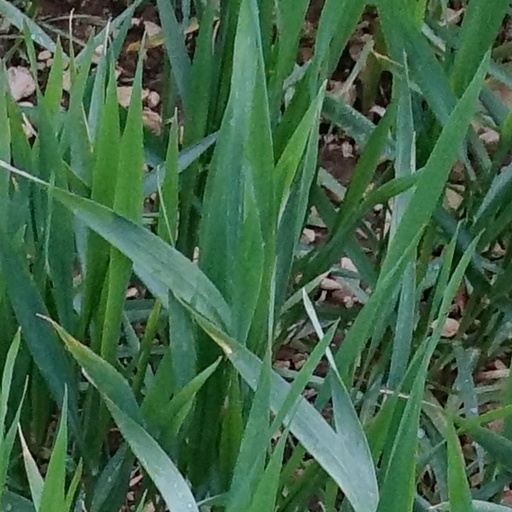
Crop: wheat